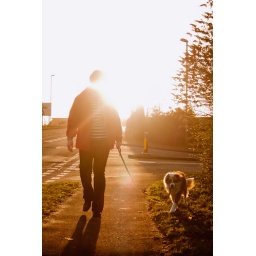
A dog walker i was walking in front of and accidently took the pic :P